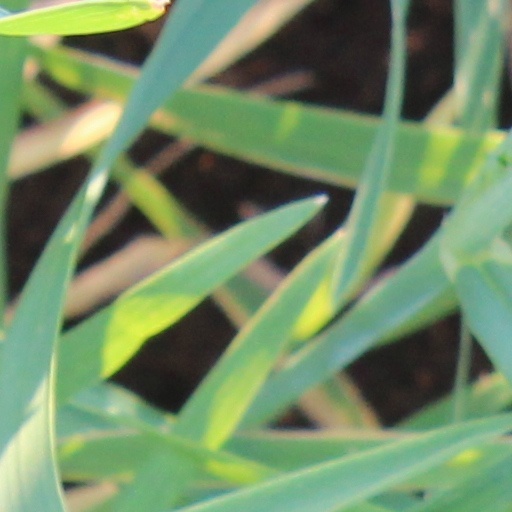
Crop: wheat